Mimico

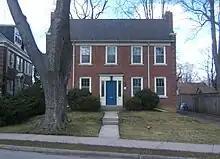
Early residences in Mimico range from lakeside estates to bungalows built in the early 1920s to 1940s.

Historically, The Town of Mimico had few municipal buildings and none of these survive. Architecturally, homes in Mimico range from grand lakeside estates to bungalows built in the 1920s to 1940s, and low rise apartment buildings built in the 1950s and 1960s. East of historic Mimico between Mimico Creek on the west and the Humber River to the east, there is a large area of condominium high-rise tower development at the former "Motel Strip" area of Humber Bay along the lake shore.